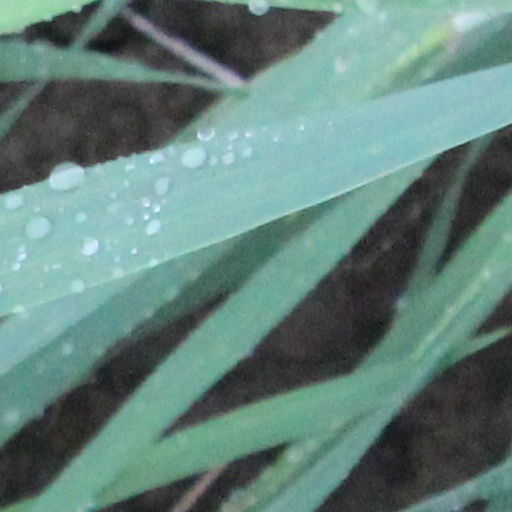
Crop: wheat